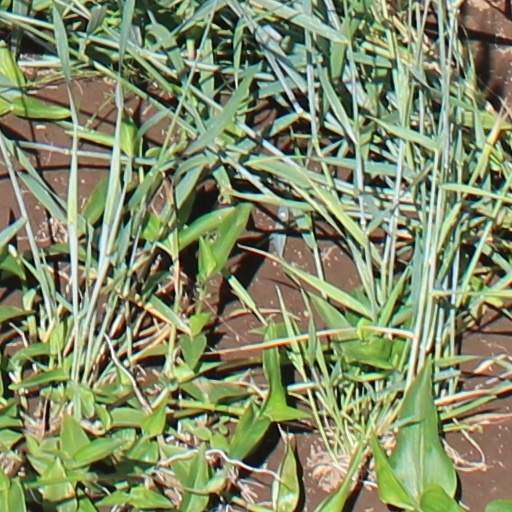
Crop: wheat